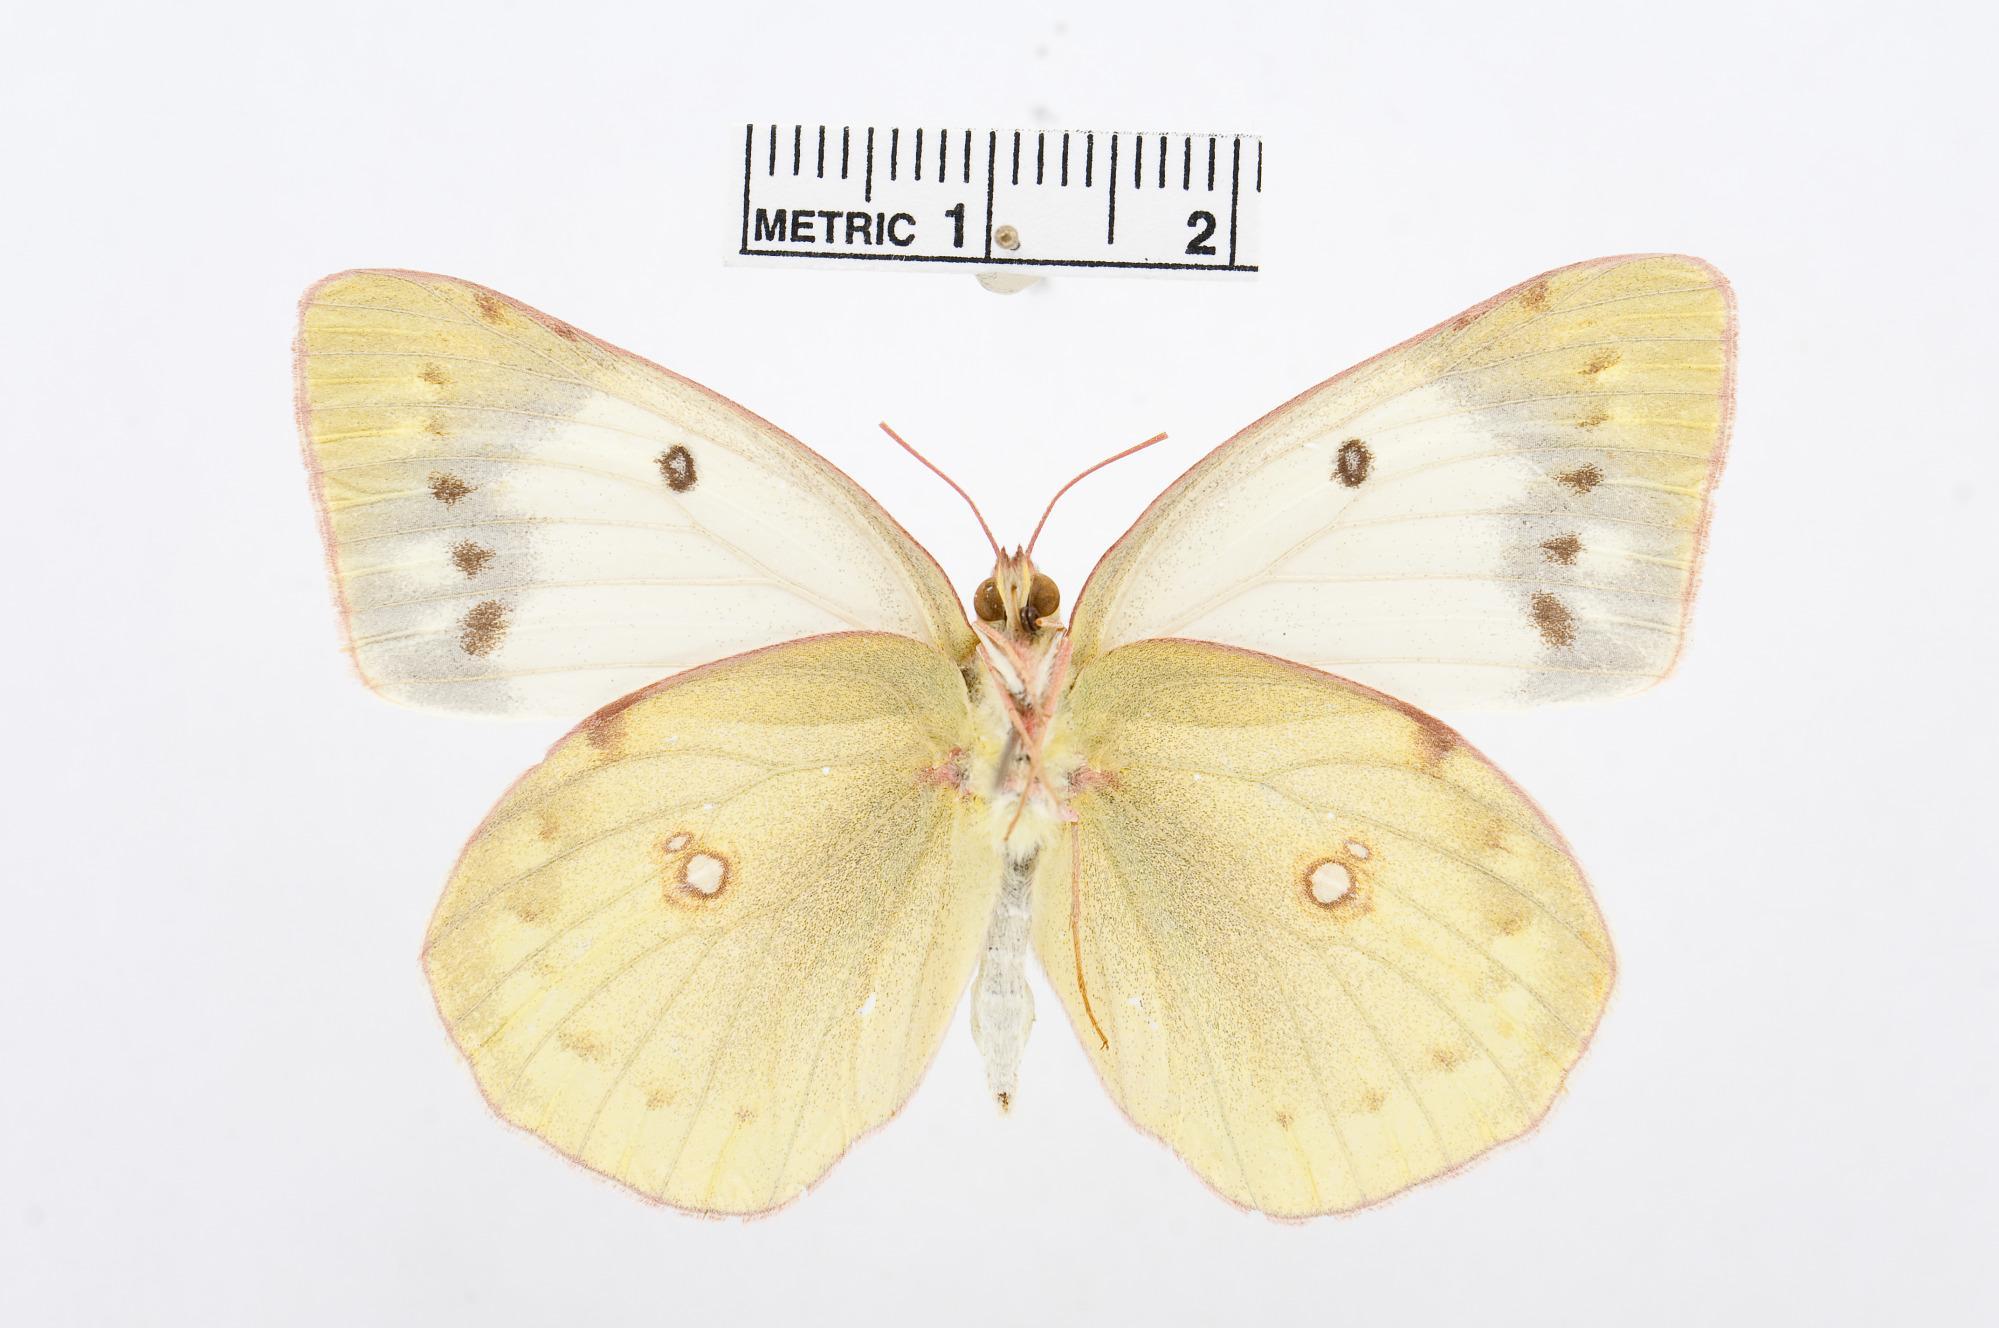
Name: Colias aurorina
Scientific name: Colias aurorina
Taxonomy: Animalia, Arthropoda, Hexapoda, Insecta, Lepidoptera, Pieridae, Coliadinae